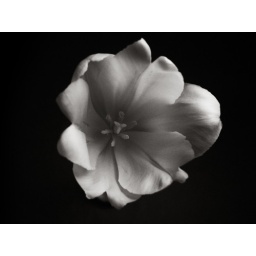
a tulip in black and white